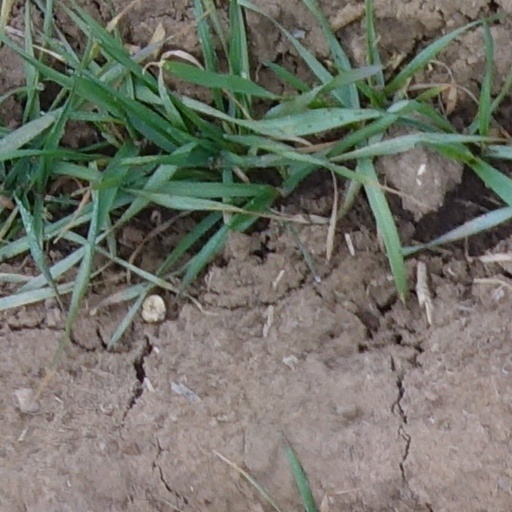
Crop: wheat